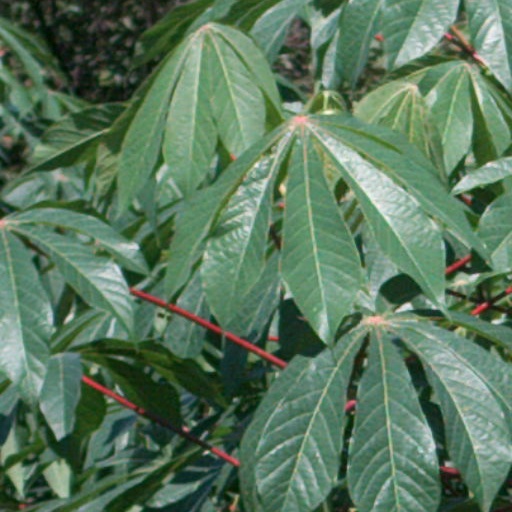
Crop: cassava